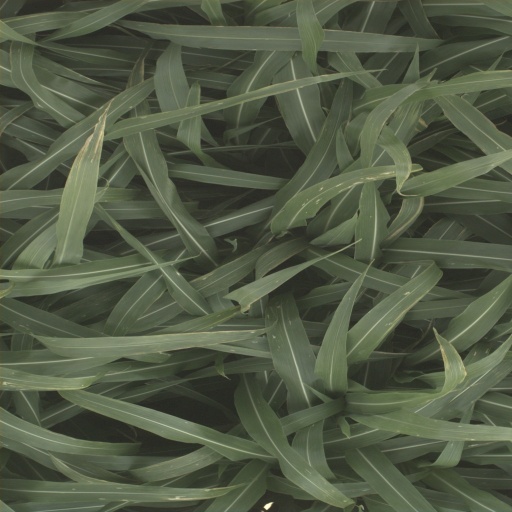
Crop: sorghum